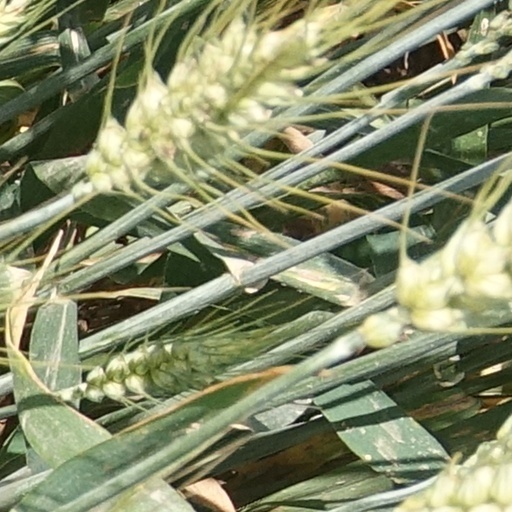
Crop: wheat